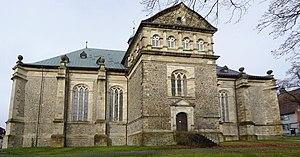
Clausthal-Zellerfeld est une ville de Basse-Saxe, dans la moitié sud-ouest du massif du Harz. Avec une population d'environ 15 000 habitants, Clausthal-Zellerfeld est le chef-lieu de l'intercommunalité de l’Oberharz.